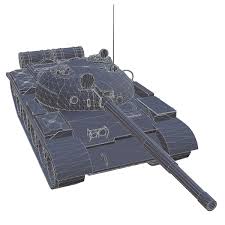
Label: T-62